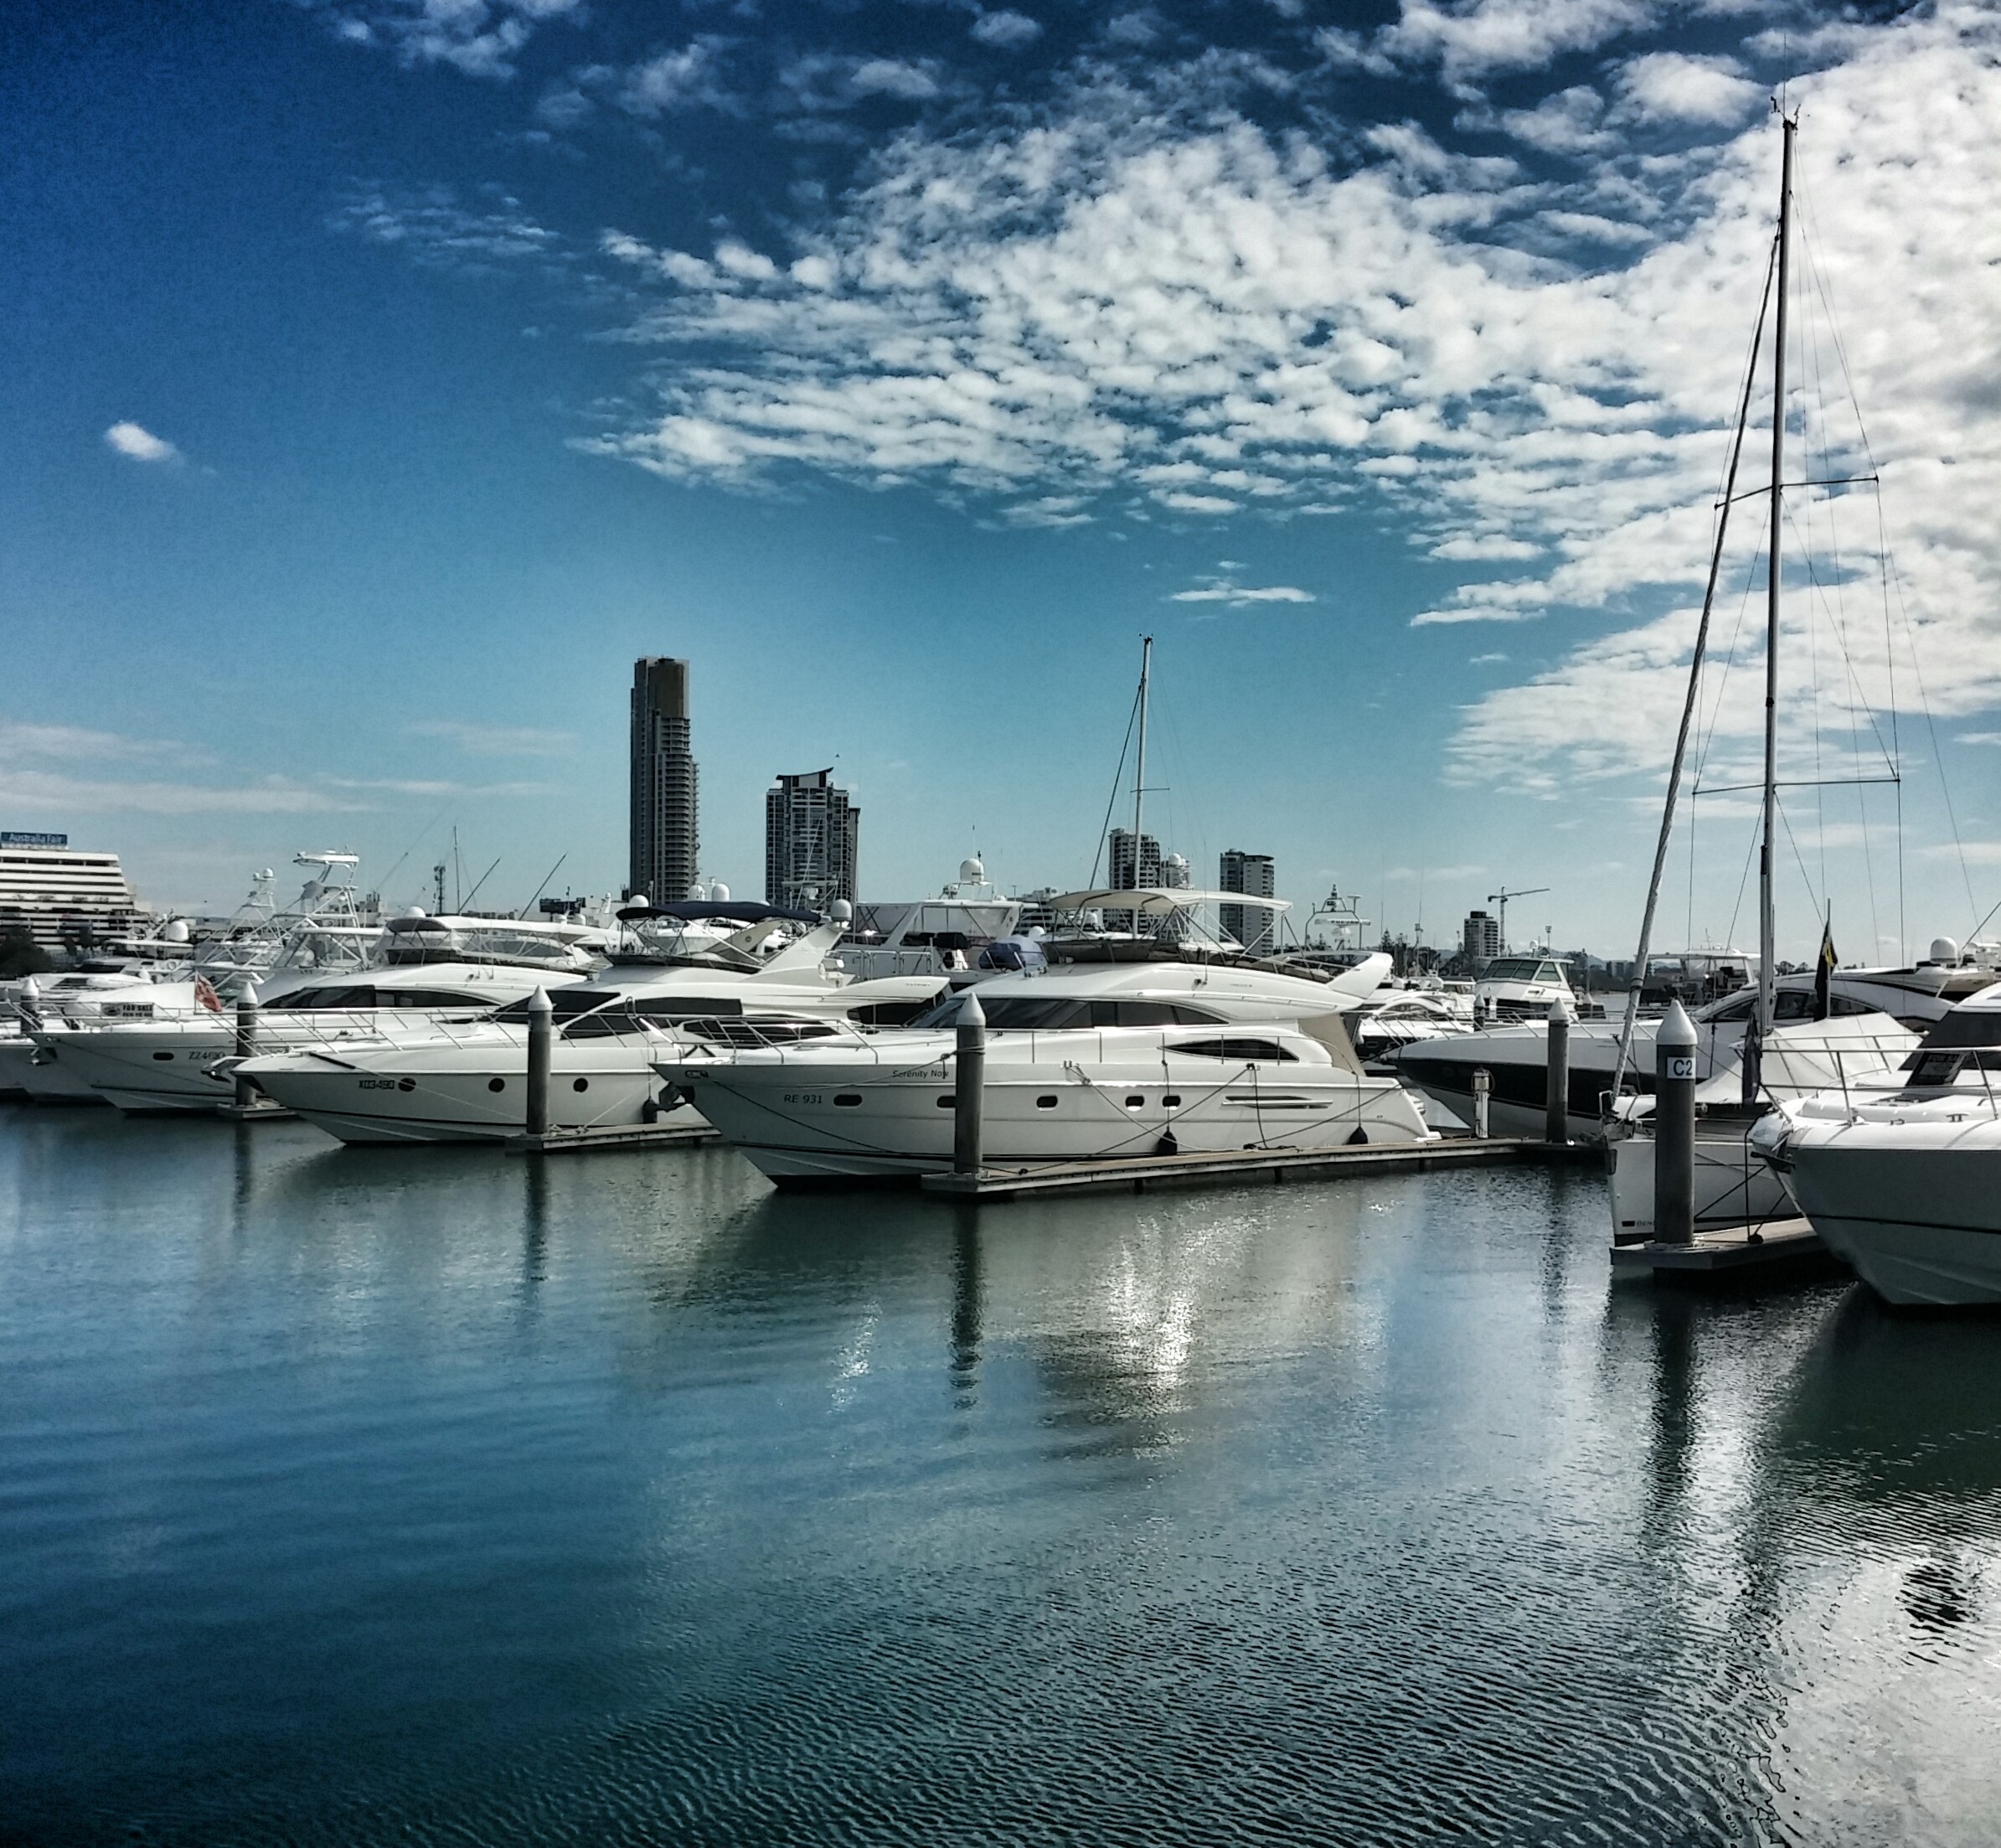
sea, coast, water, dock, cloud, boat, ship, cityscape, reflection, vehicle, yacht, bay, harbor, marina, port, australia, queensland, watercraft, passenger ship, gold coast